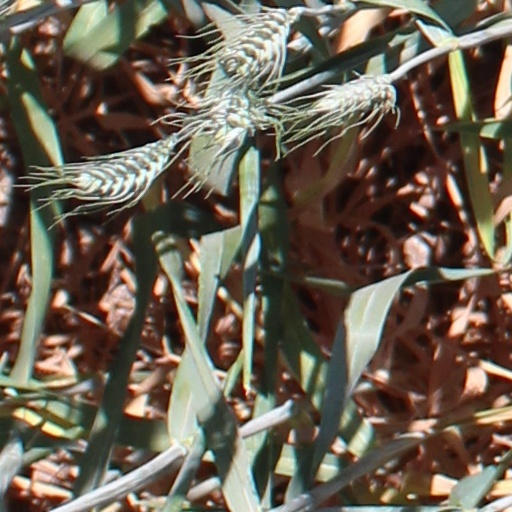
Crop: wheat